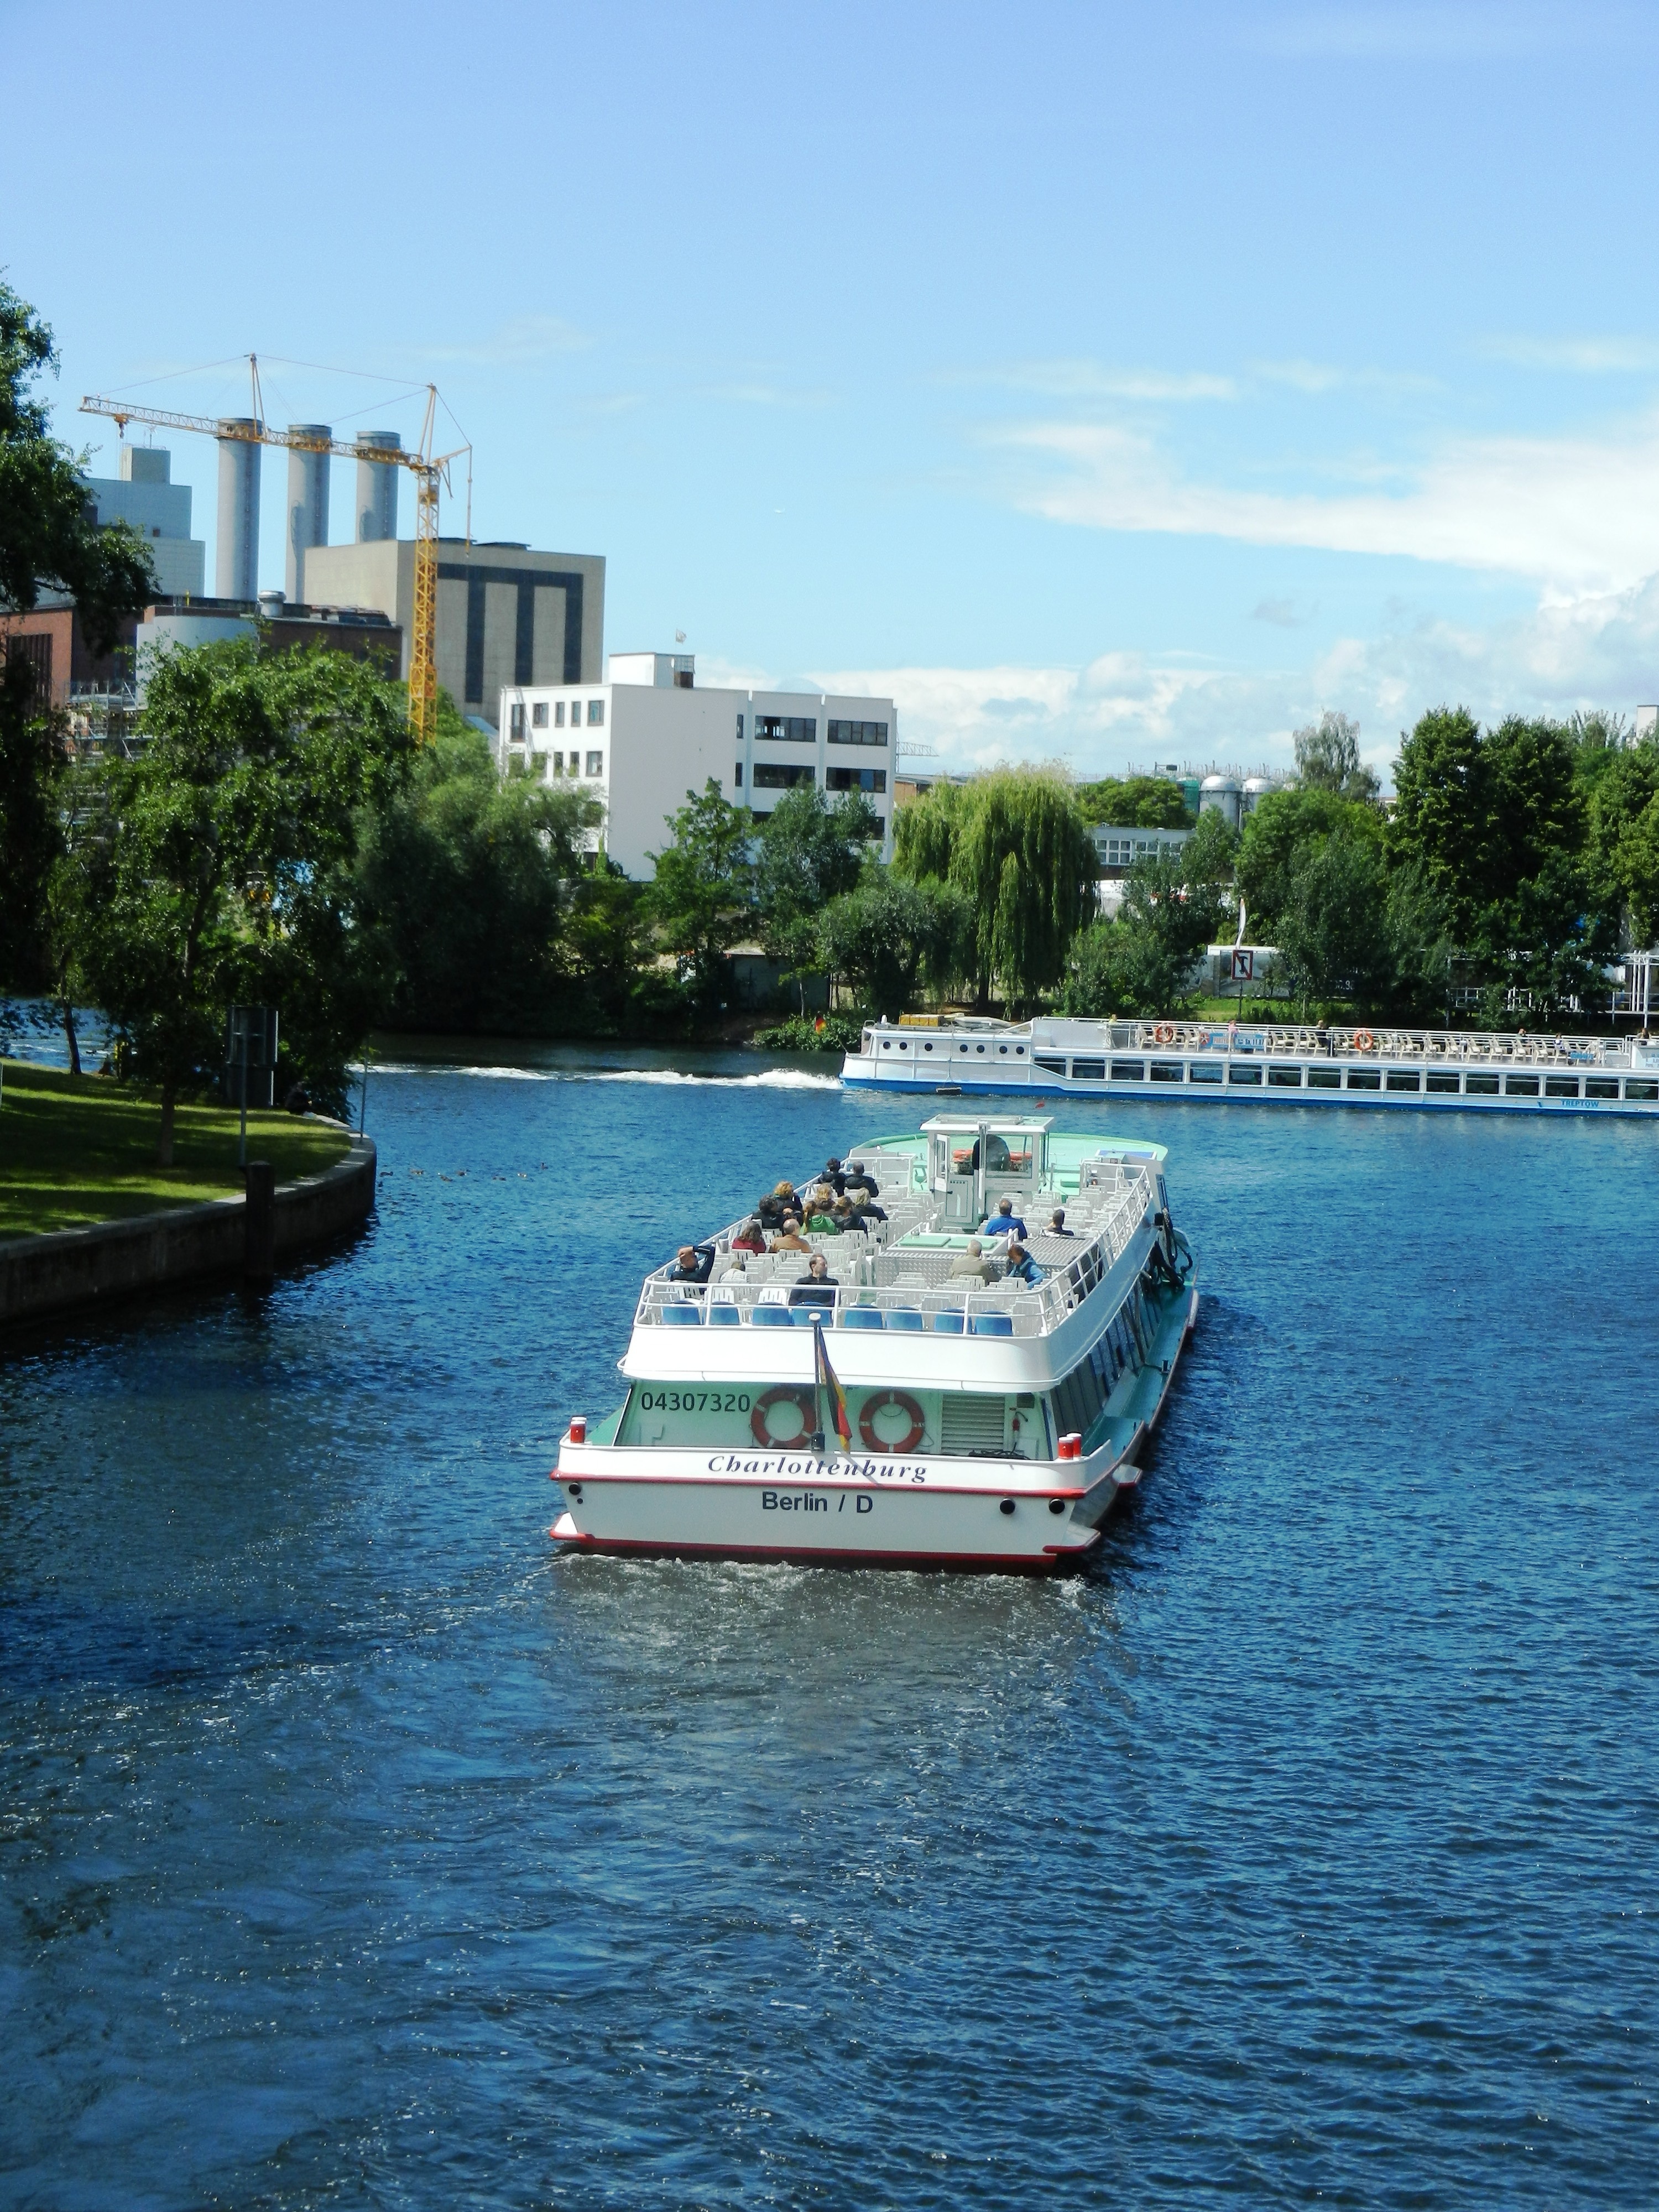
sea, water, dock, boat, river, ship, vacation, vehicle, bay, harbor, marina, port, tourism, waterway, swimming, cruise, ferry, boating, germany, berlin, channel, cruise ship, sail boat didn t, passenger ship